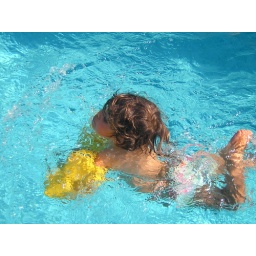
Dreaming in light blue water